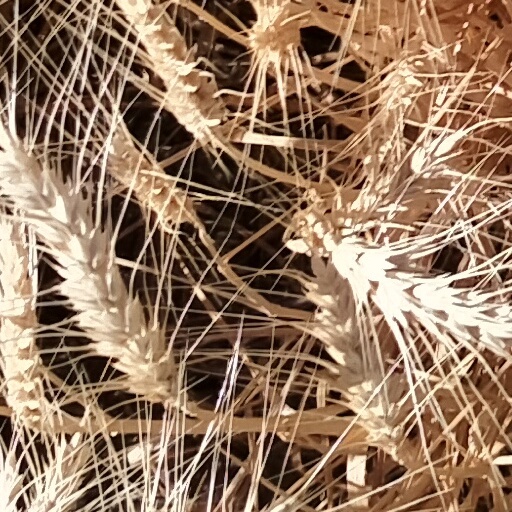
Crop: wheat